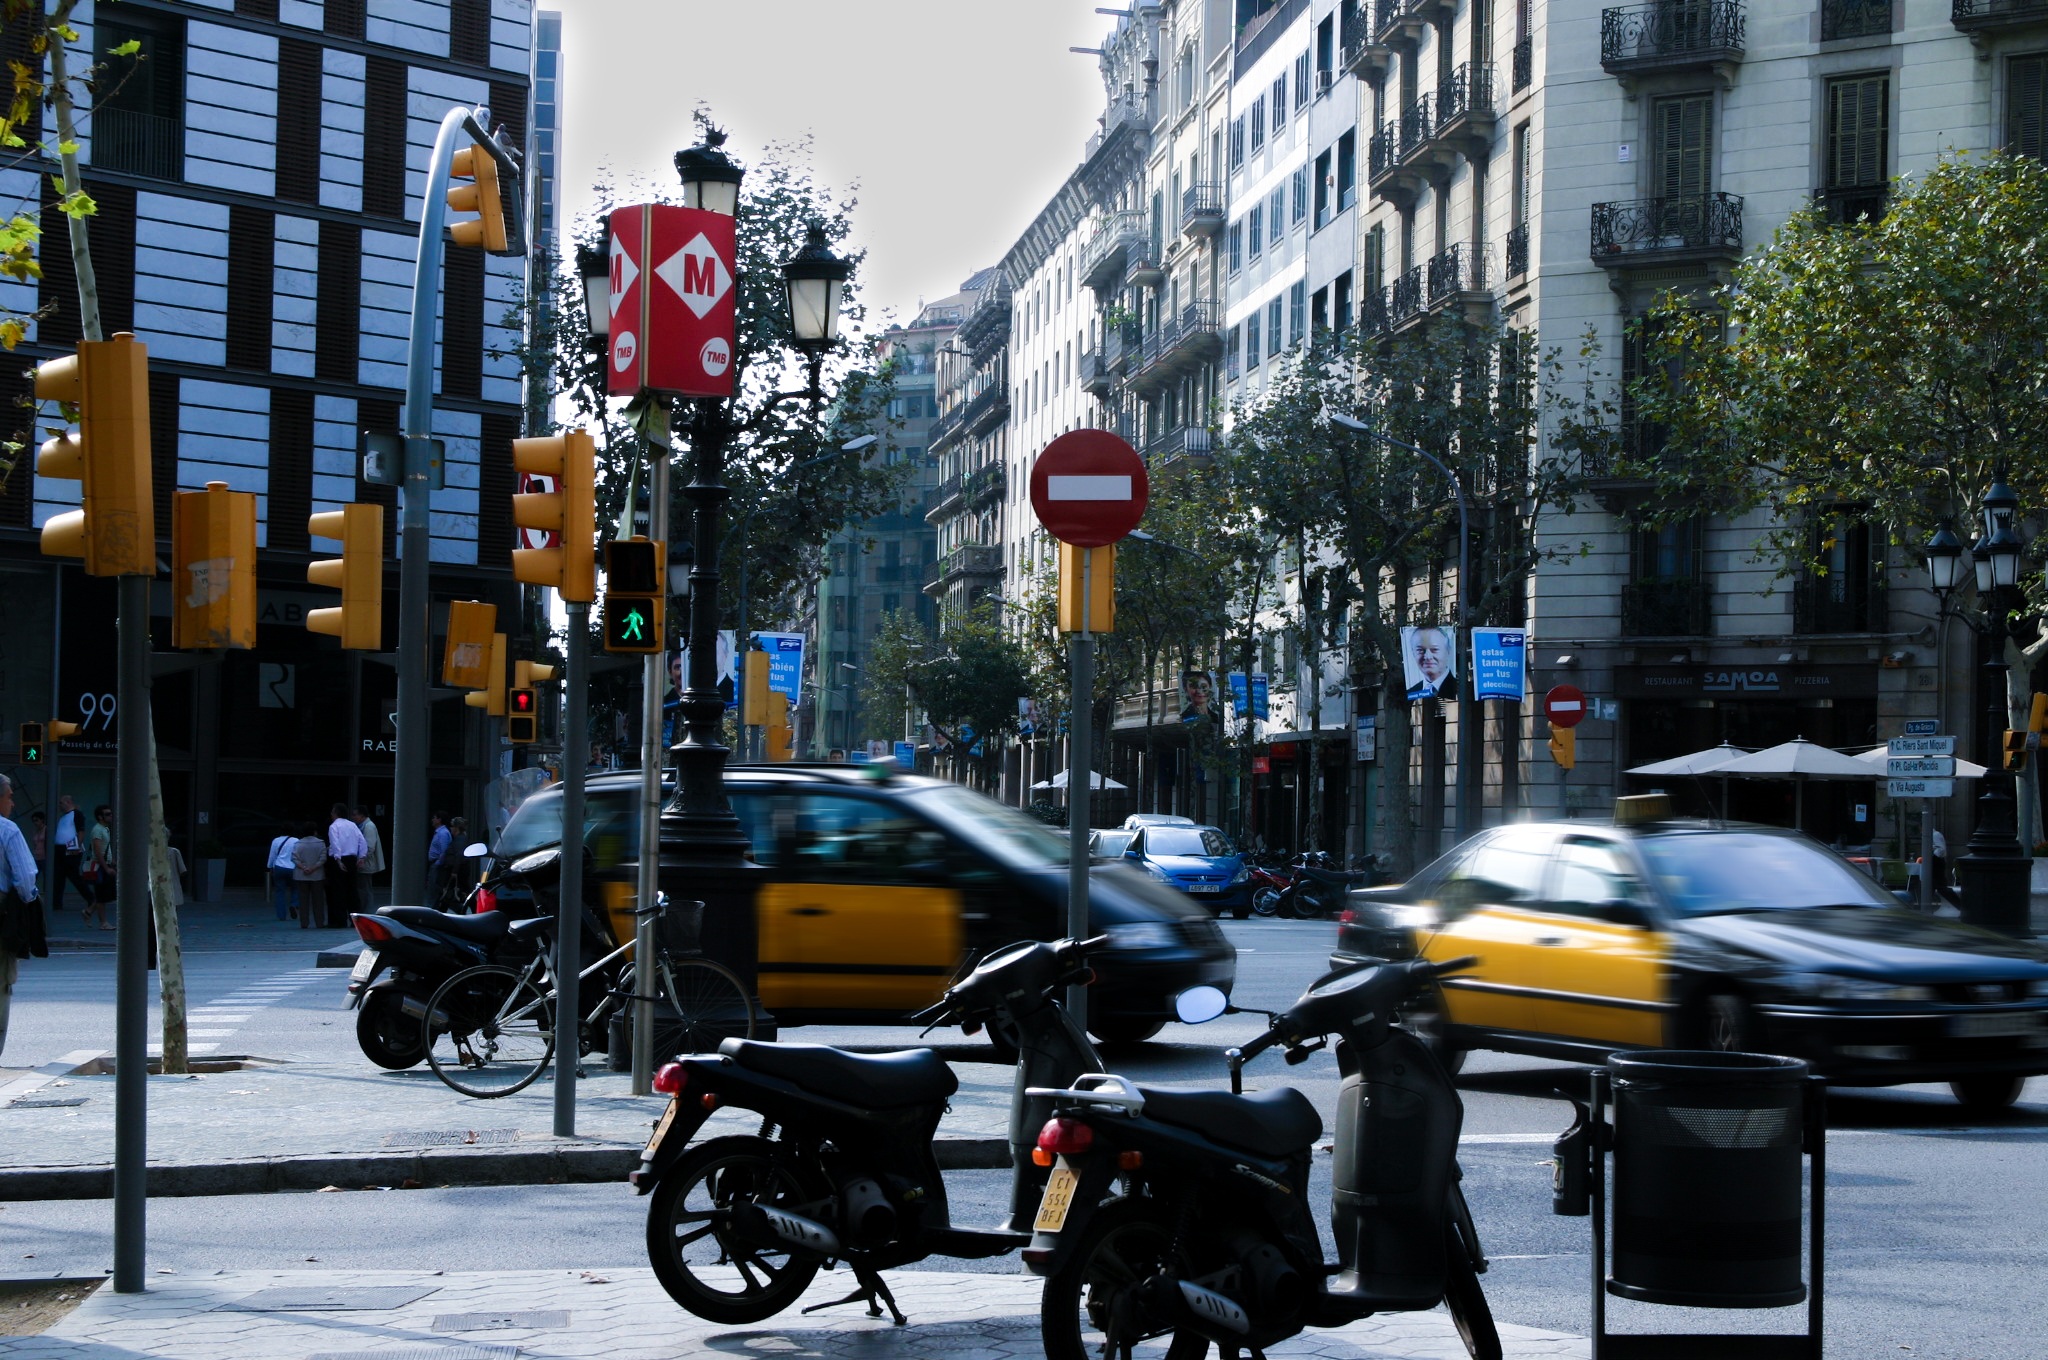
pedestrian, snow, winter, road, traffic, street, car, town, city, cityscape, downtown, travel, motion, vehicle, drive, weather, auto, lane, barcelona, spain, infrastructure, neighbourhood, urban area, human settlement